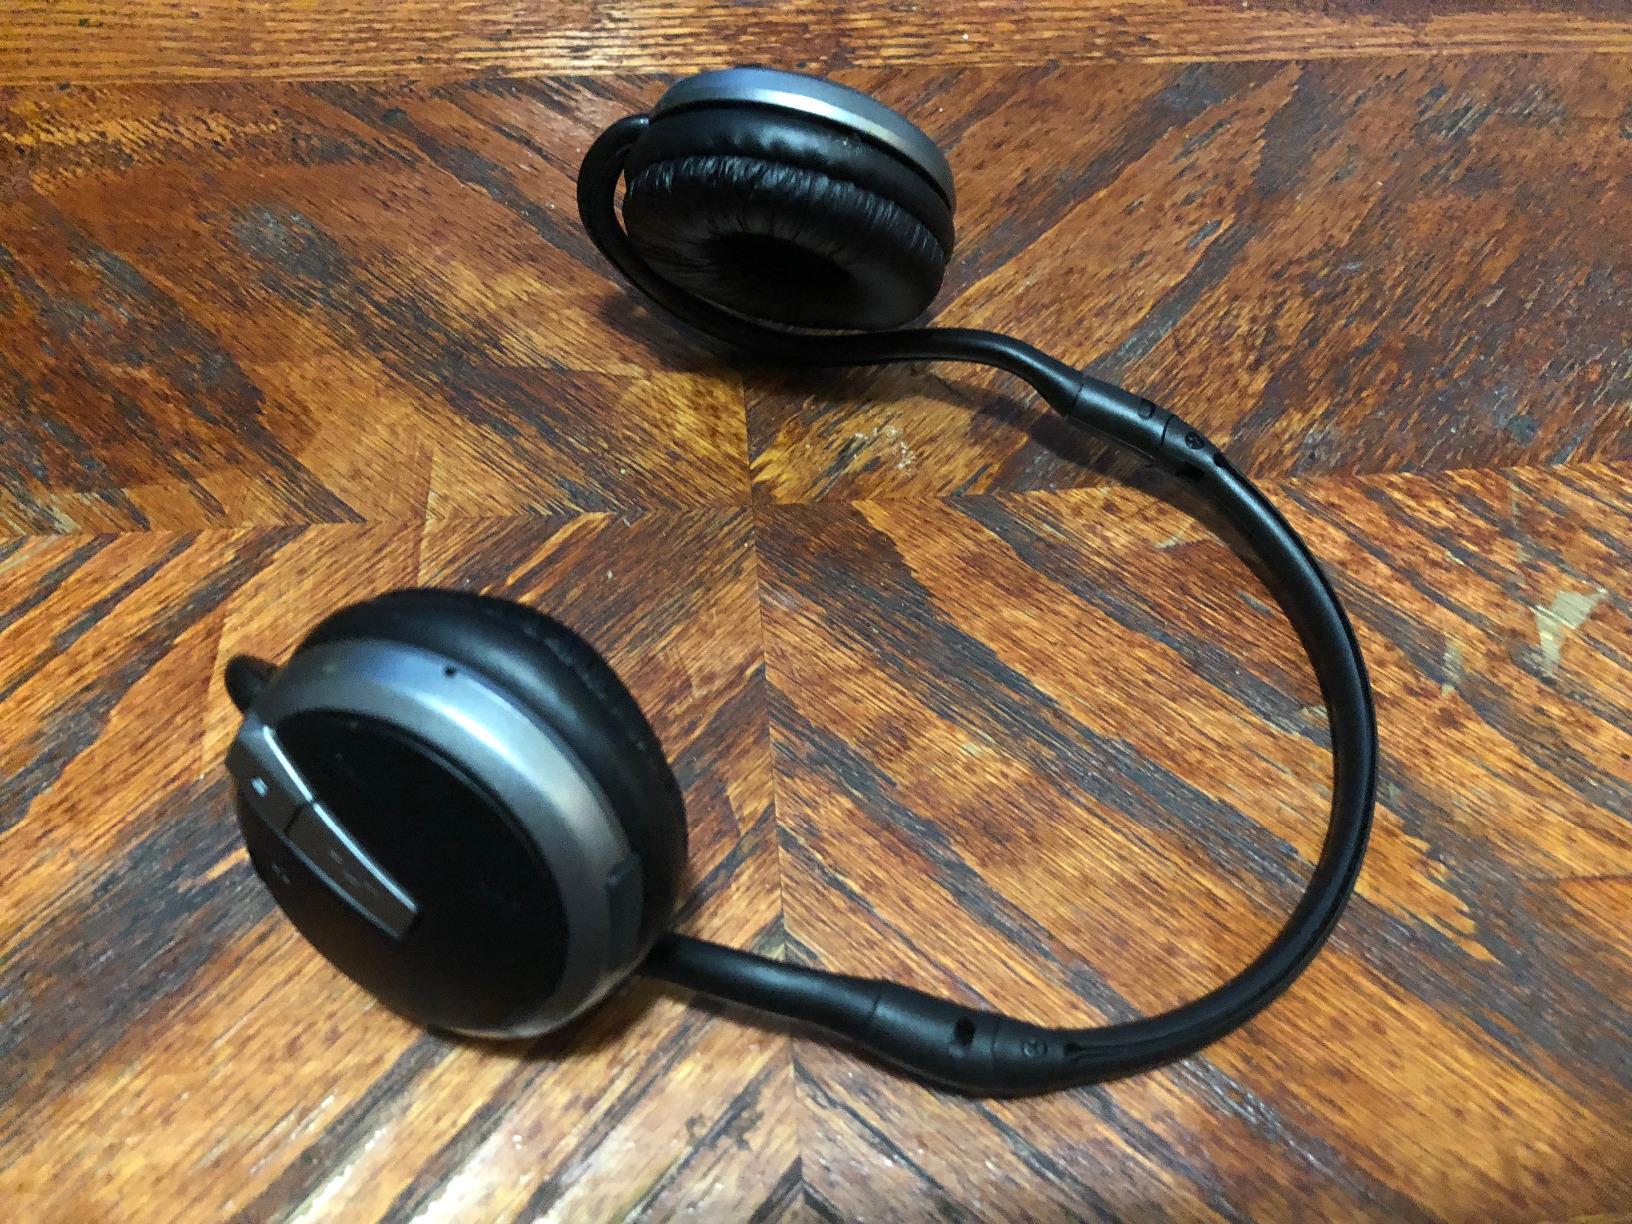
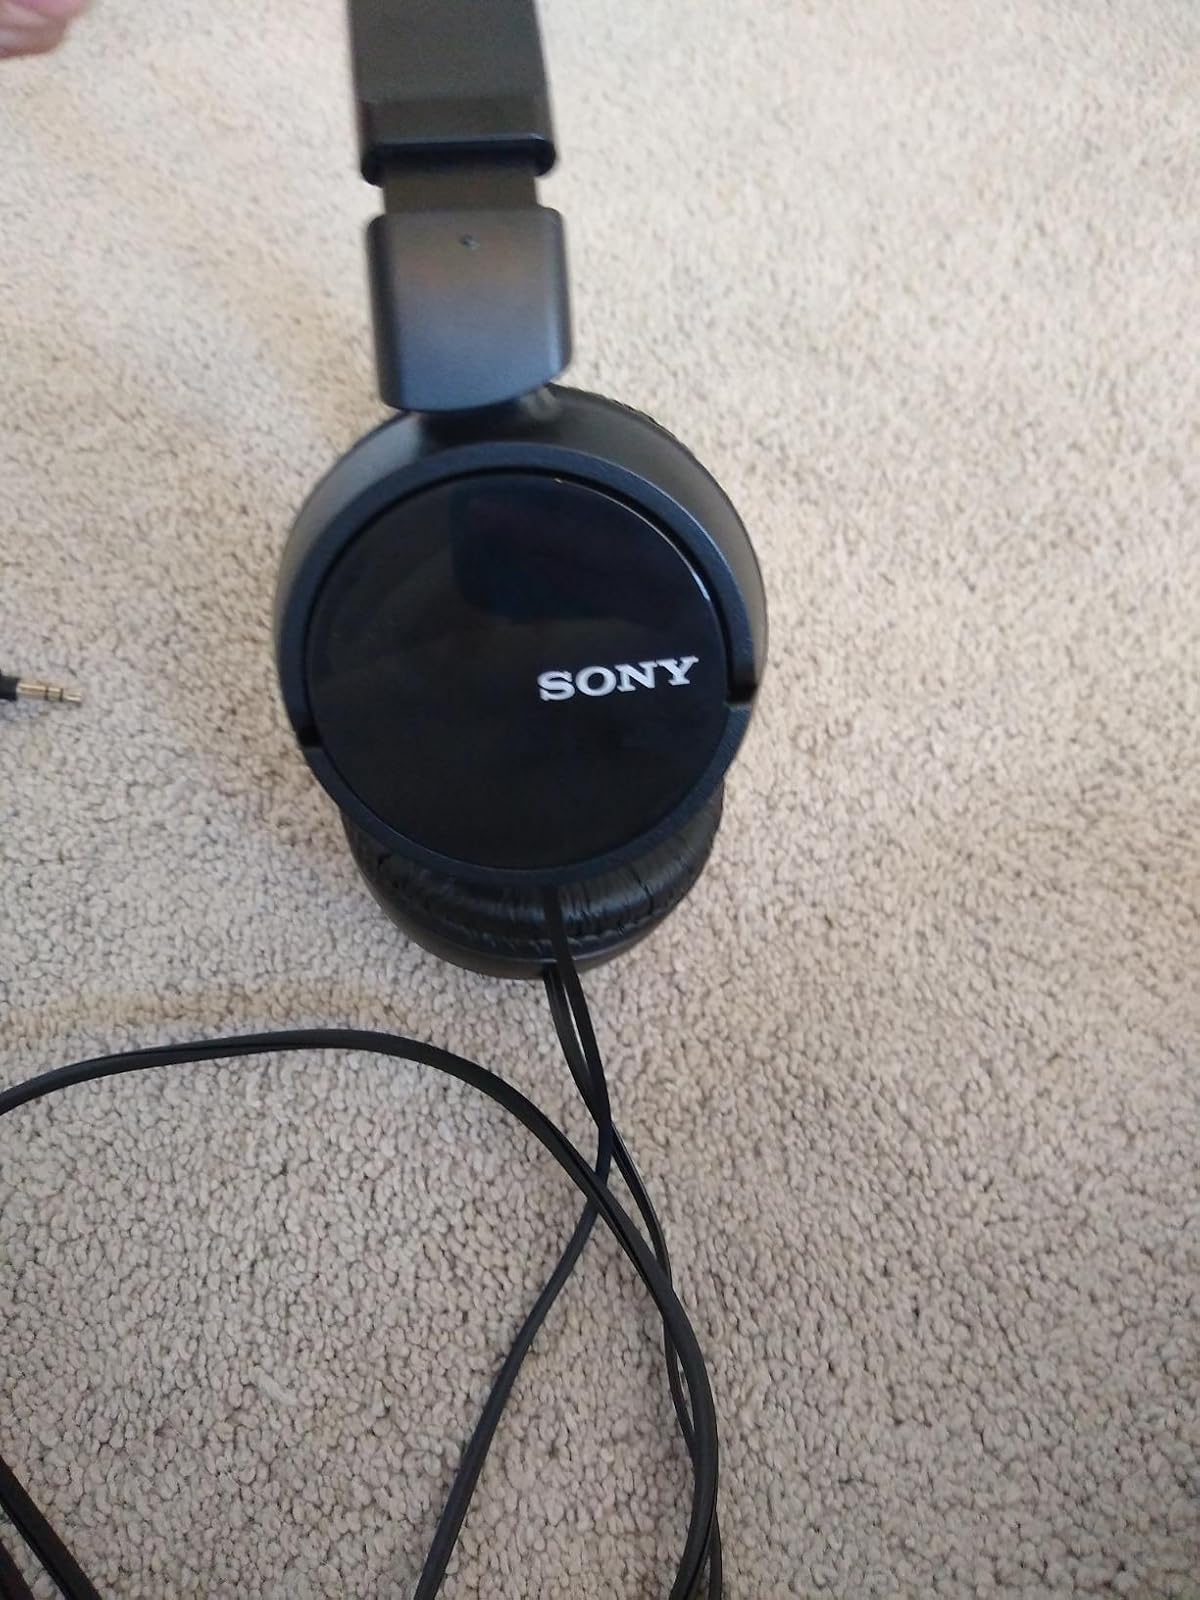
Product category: headphones
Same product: no